Jyu-Oh-Sei

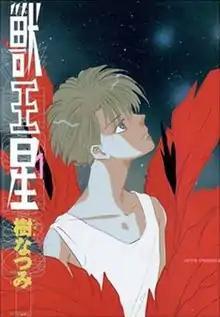
Cover art of the first "Jyu-Oh-Sei" tankōbon

is a Japanese manga series written and illustrated by Natsumi Itsuki. The manga was first serialized in Hakusensha's monthly shōjo manga magazine, "LaLa" in December 1993. Several chapters of the series were serialized in Hakusensha's other bi-monthly "shōjo" manga magazine, Melody. The chapters released were then collected into five "tankōbon" volumes and later re-released into three "kanzenban" volumes. It was licensed and released in English in North America by Tokyopop, with translations by Yuya Otake and English adaptation by Clint Bickham.